Messerschmitt Bf 109

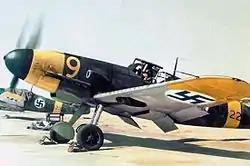
Finnish Messerschmitt Bf 109G-2s at Helsinki-Malmi, June 1943

Some of the projected 109K-series models, such as the K-6, were designed to carry 30 mm (1.18 in) MK 108 cannons in the wings.